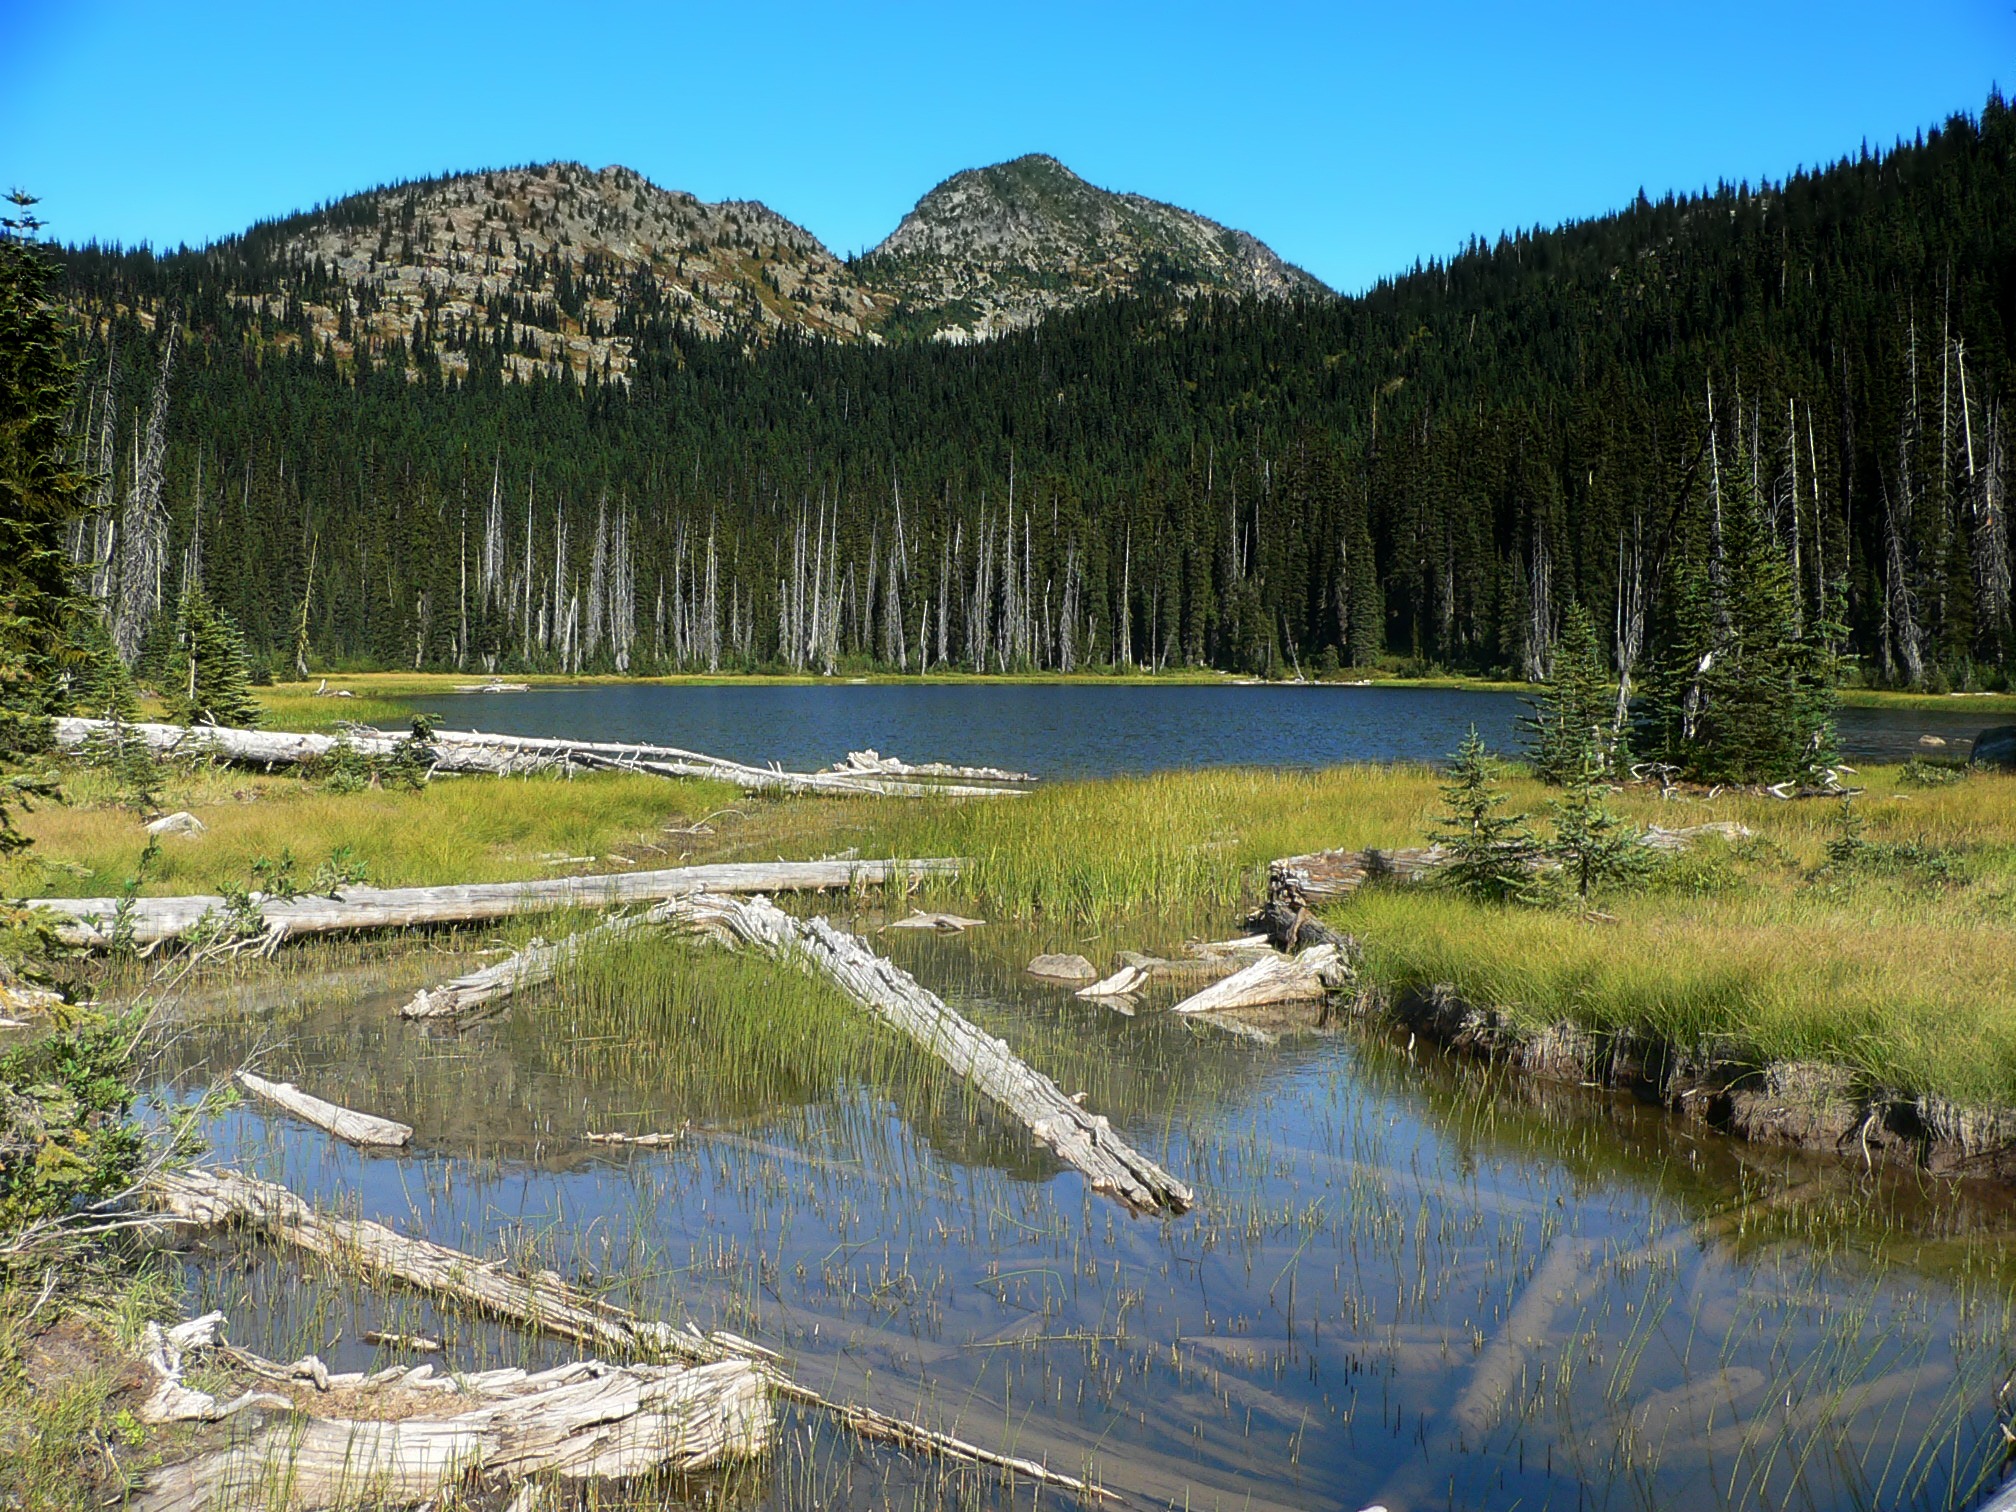
landscape, water, nature, forest, wilderness, mountain, countryside, lake, river, mountain range, summer, pond, spring, reflection, scenic, reservoir, national park, body of water, washington, trees, outside, mountains, wetland, loch, tarn